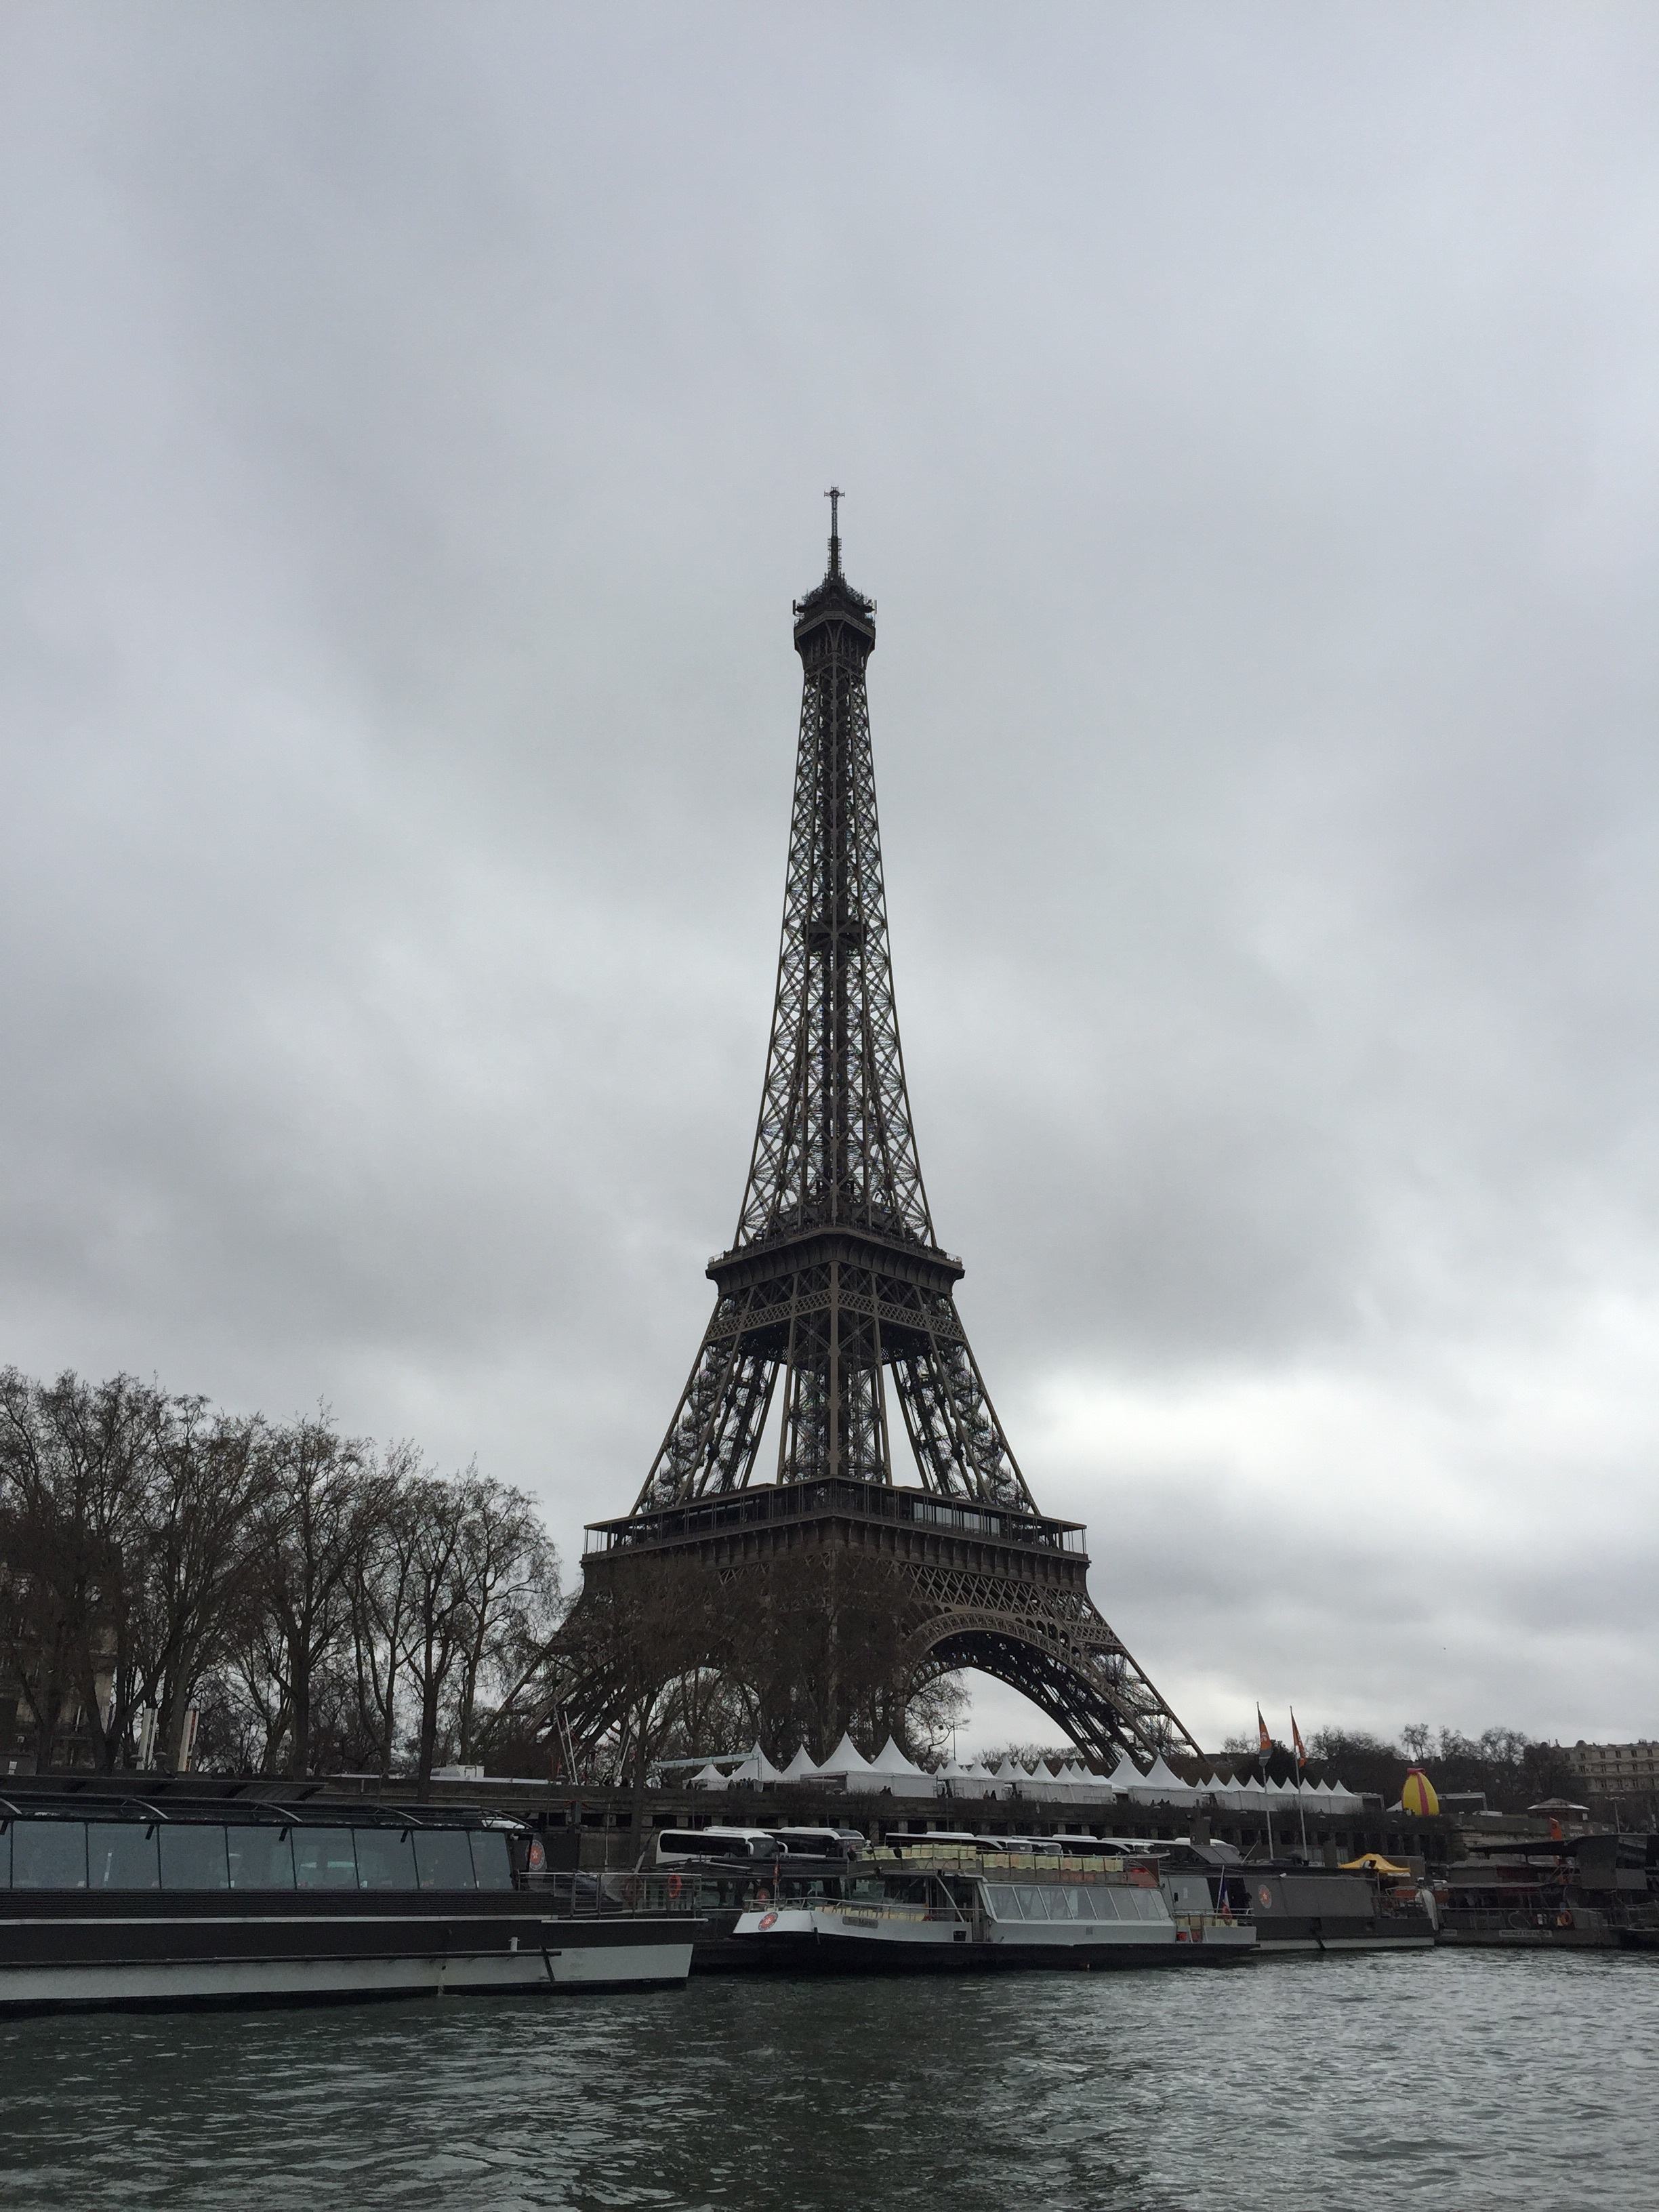
building, eiffel tower, monument, cityscape, france, statue, reflection, tower, landmark, spire, steeple